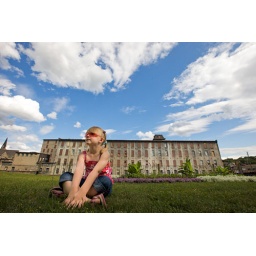
girl sitting on ground in front of building on a nice day